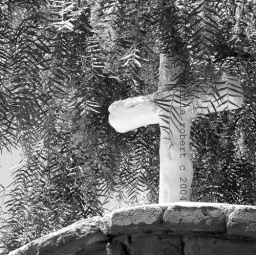
cross in tree